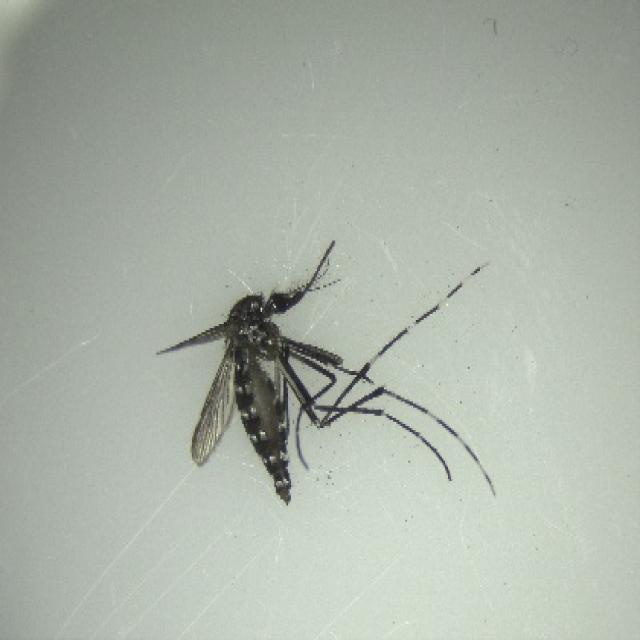
Species: aedes_albopictus